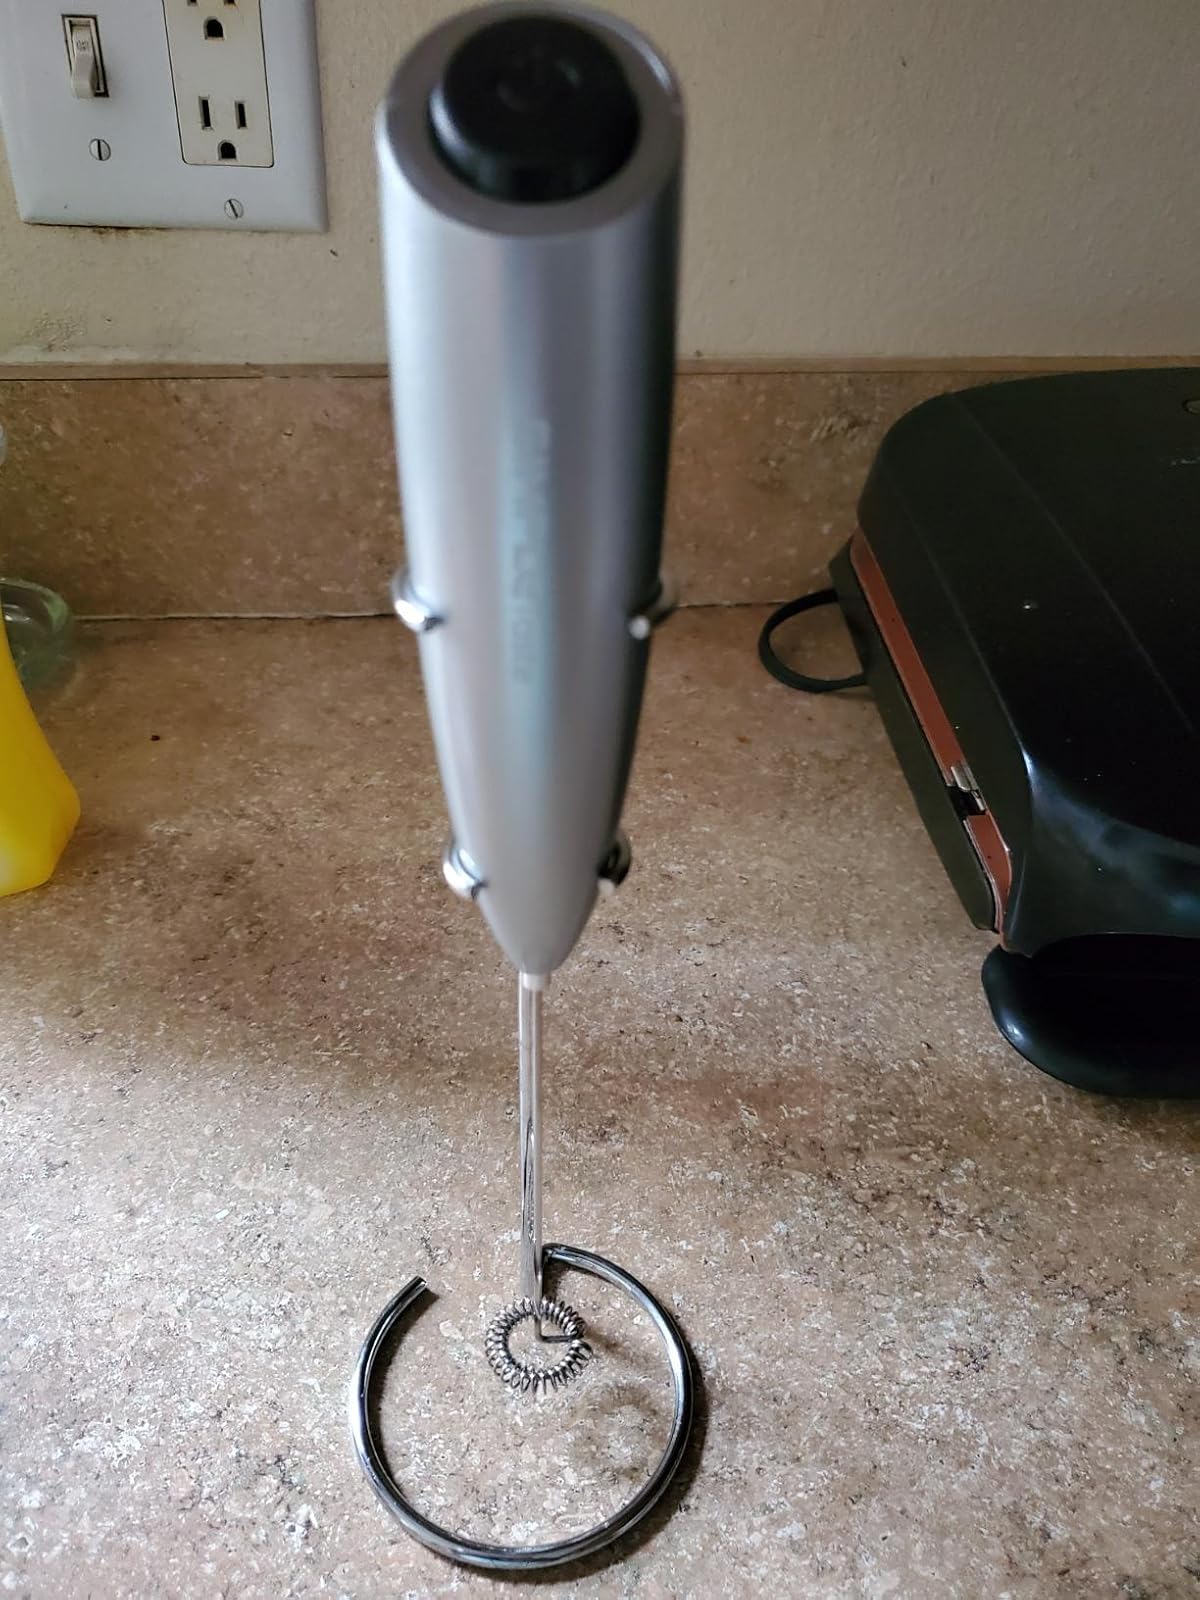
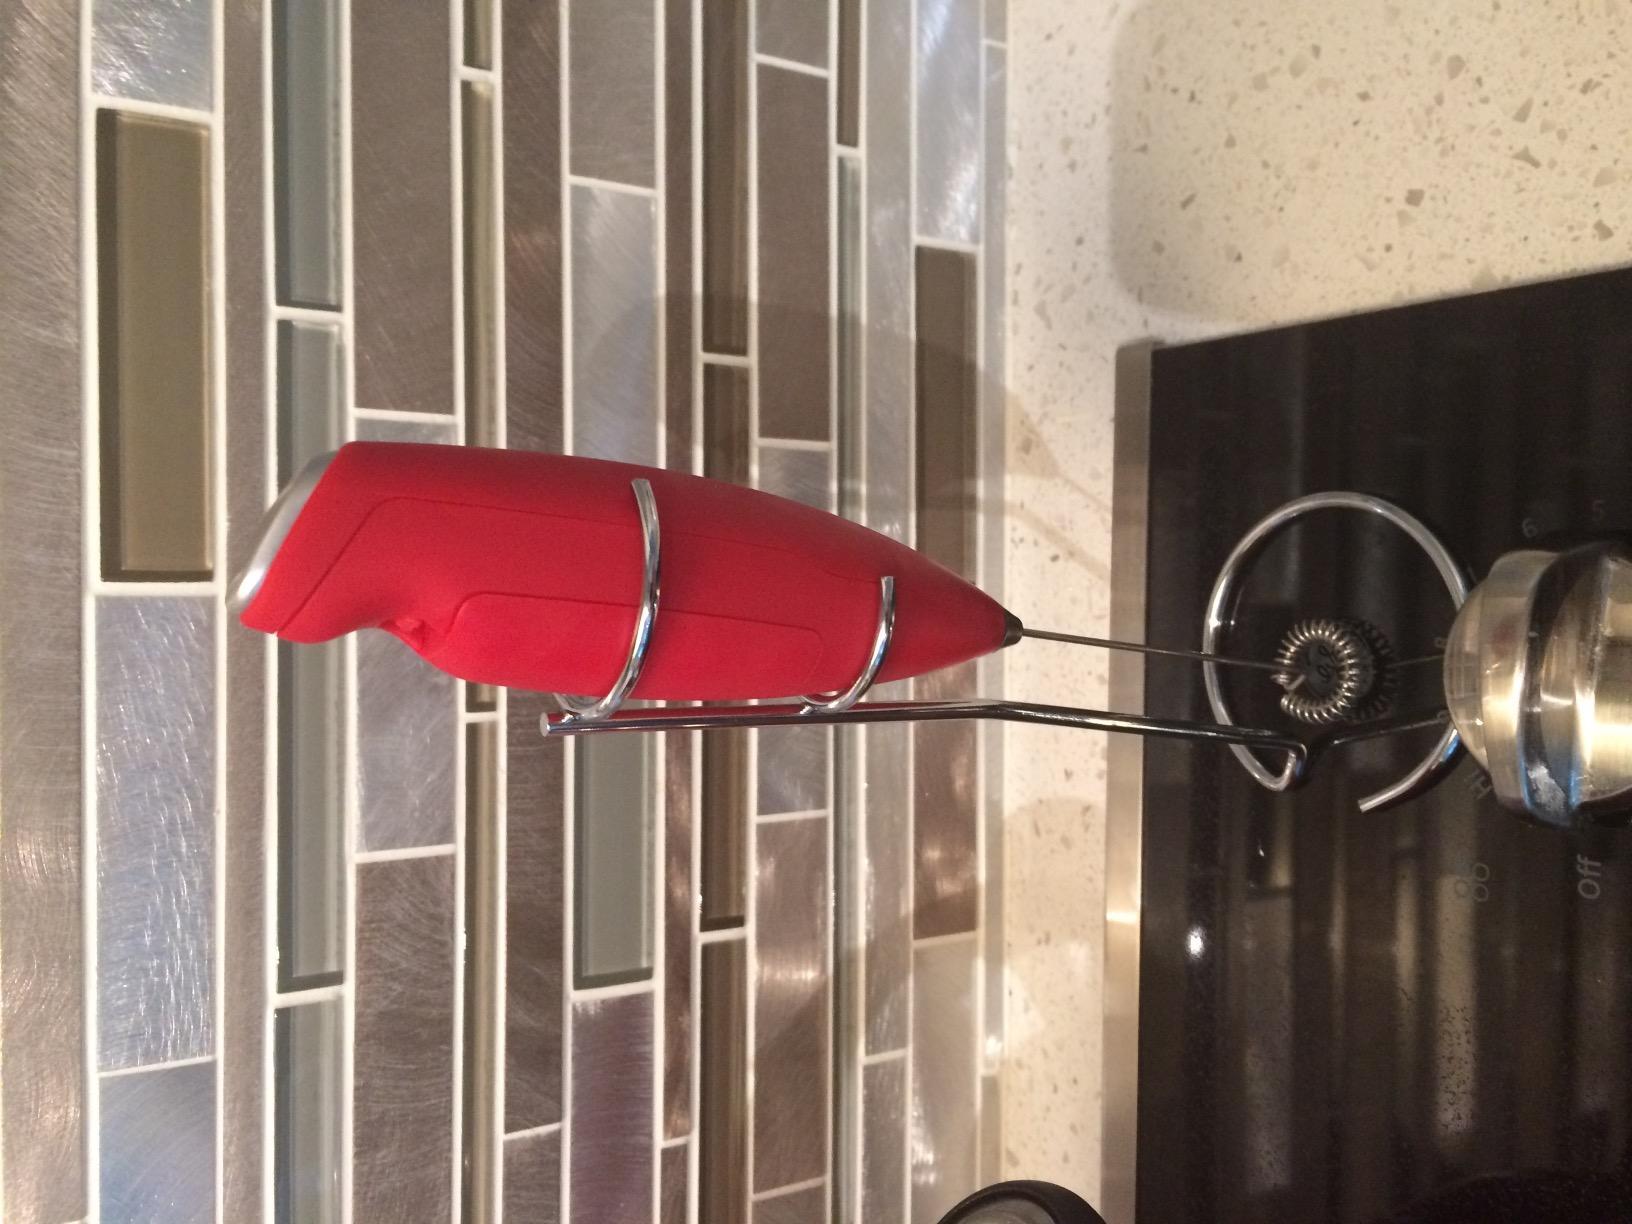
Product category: items_mixer
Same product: no